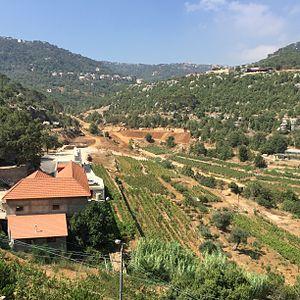
cave a vin
Le monastère Saint Jean de Khenchara est un monastère se trouvant dans le village de Khenchara du caza du Metn au Liban. La première imprimante en lettres arabes au Moyen-Orient y est conservée. Il est la résidence de l'Ordre basilien choueirite.